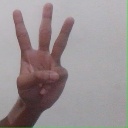
अक्षर: व